William Washington Seay House

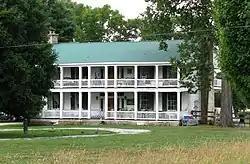
The William Washington Seay House in 2010

The William Washington Seay House is a historic house in Wilson County, Tennessee. It was built around 1835 for William Washington Seay on a tobacco plantation. It has been listed on the National Register of Historic Places since August 25, 1995.